Neustadt an der Weinstraße

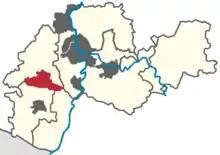
The Rhine-Neckar metropolitan region: Neustadt highlighted in red

The town itself lies in the western park of the Rhine-Neckar Metropolitan Region between the Haardt mountains, the eastern edge of the Palatinate Forest, and the western edge of the Upper Rhine Plain in the middle of the Palatinate wine region, an area that is around 10 km wide and 85 km long. The Speyerbach river flows through the town from west to east as does the Rehbach, which separates from the Speyerbach within the town at the "Winzinger Wassergescheid" before emptying into the River Rhine several kilometres further north than the Speyerbach.